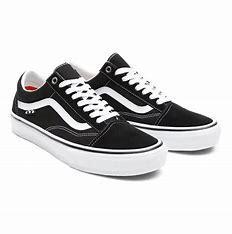
Brand: Vans
Model: Skate Skate